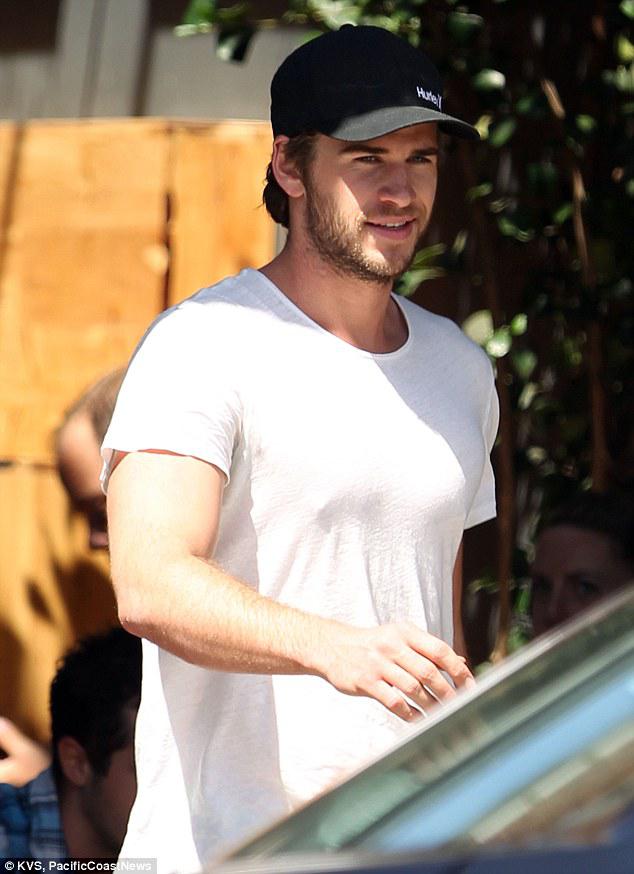
keeping his cool : the actor was sporting more facial hair than normal and showing off his guns in a plain white t - shirt
Relation: Story